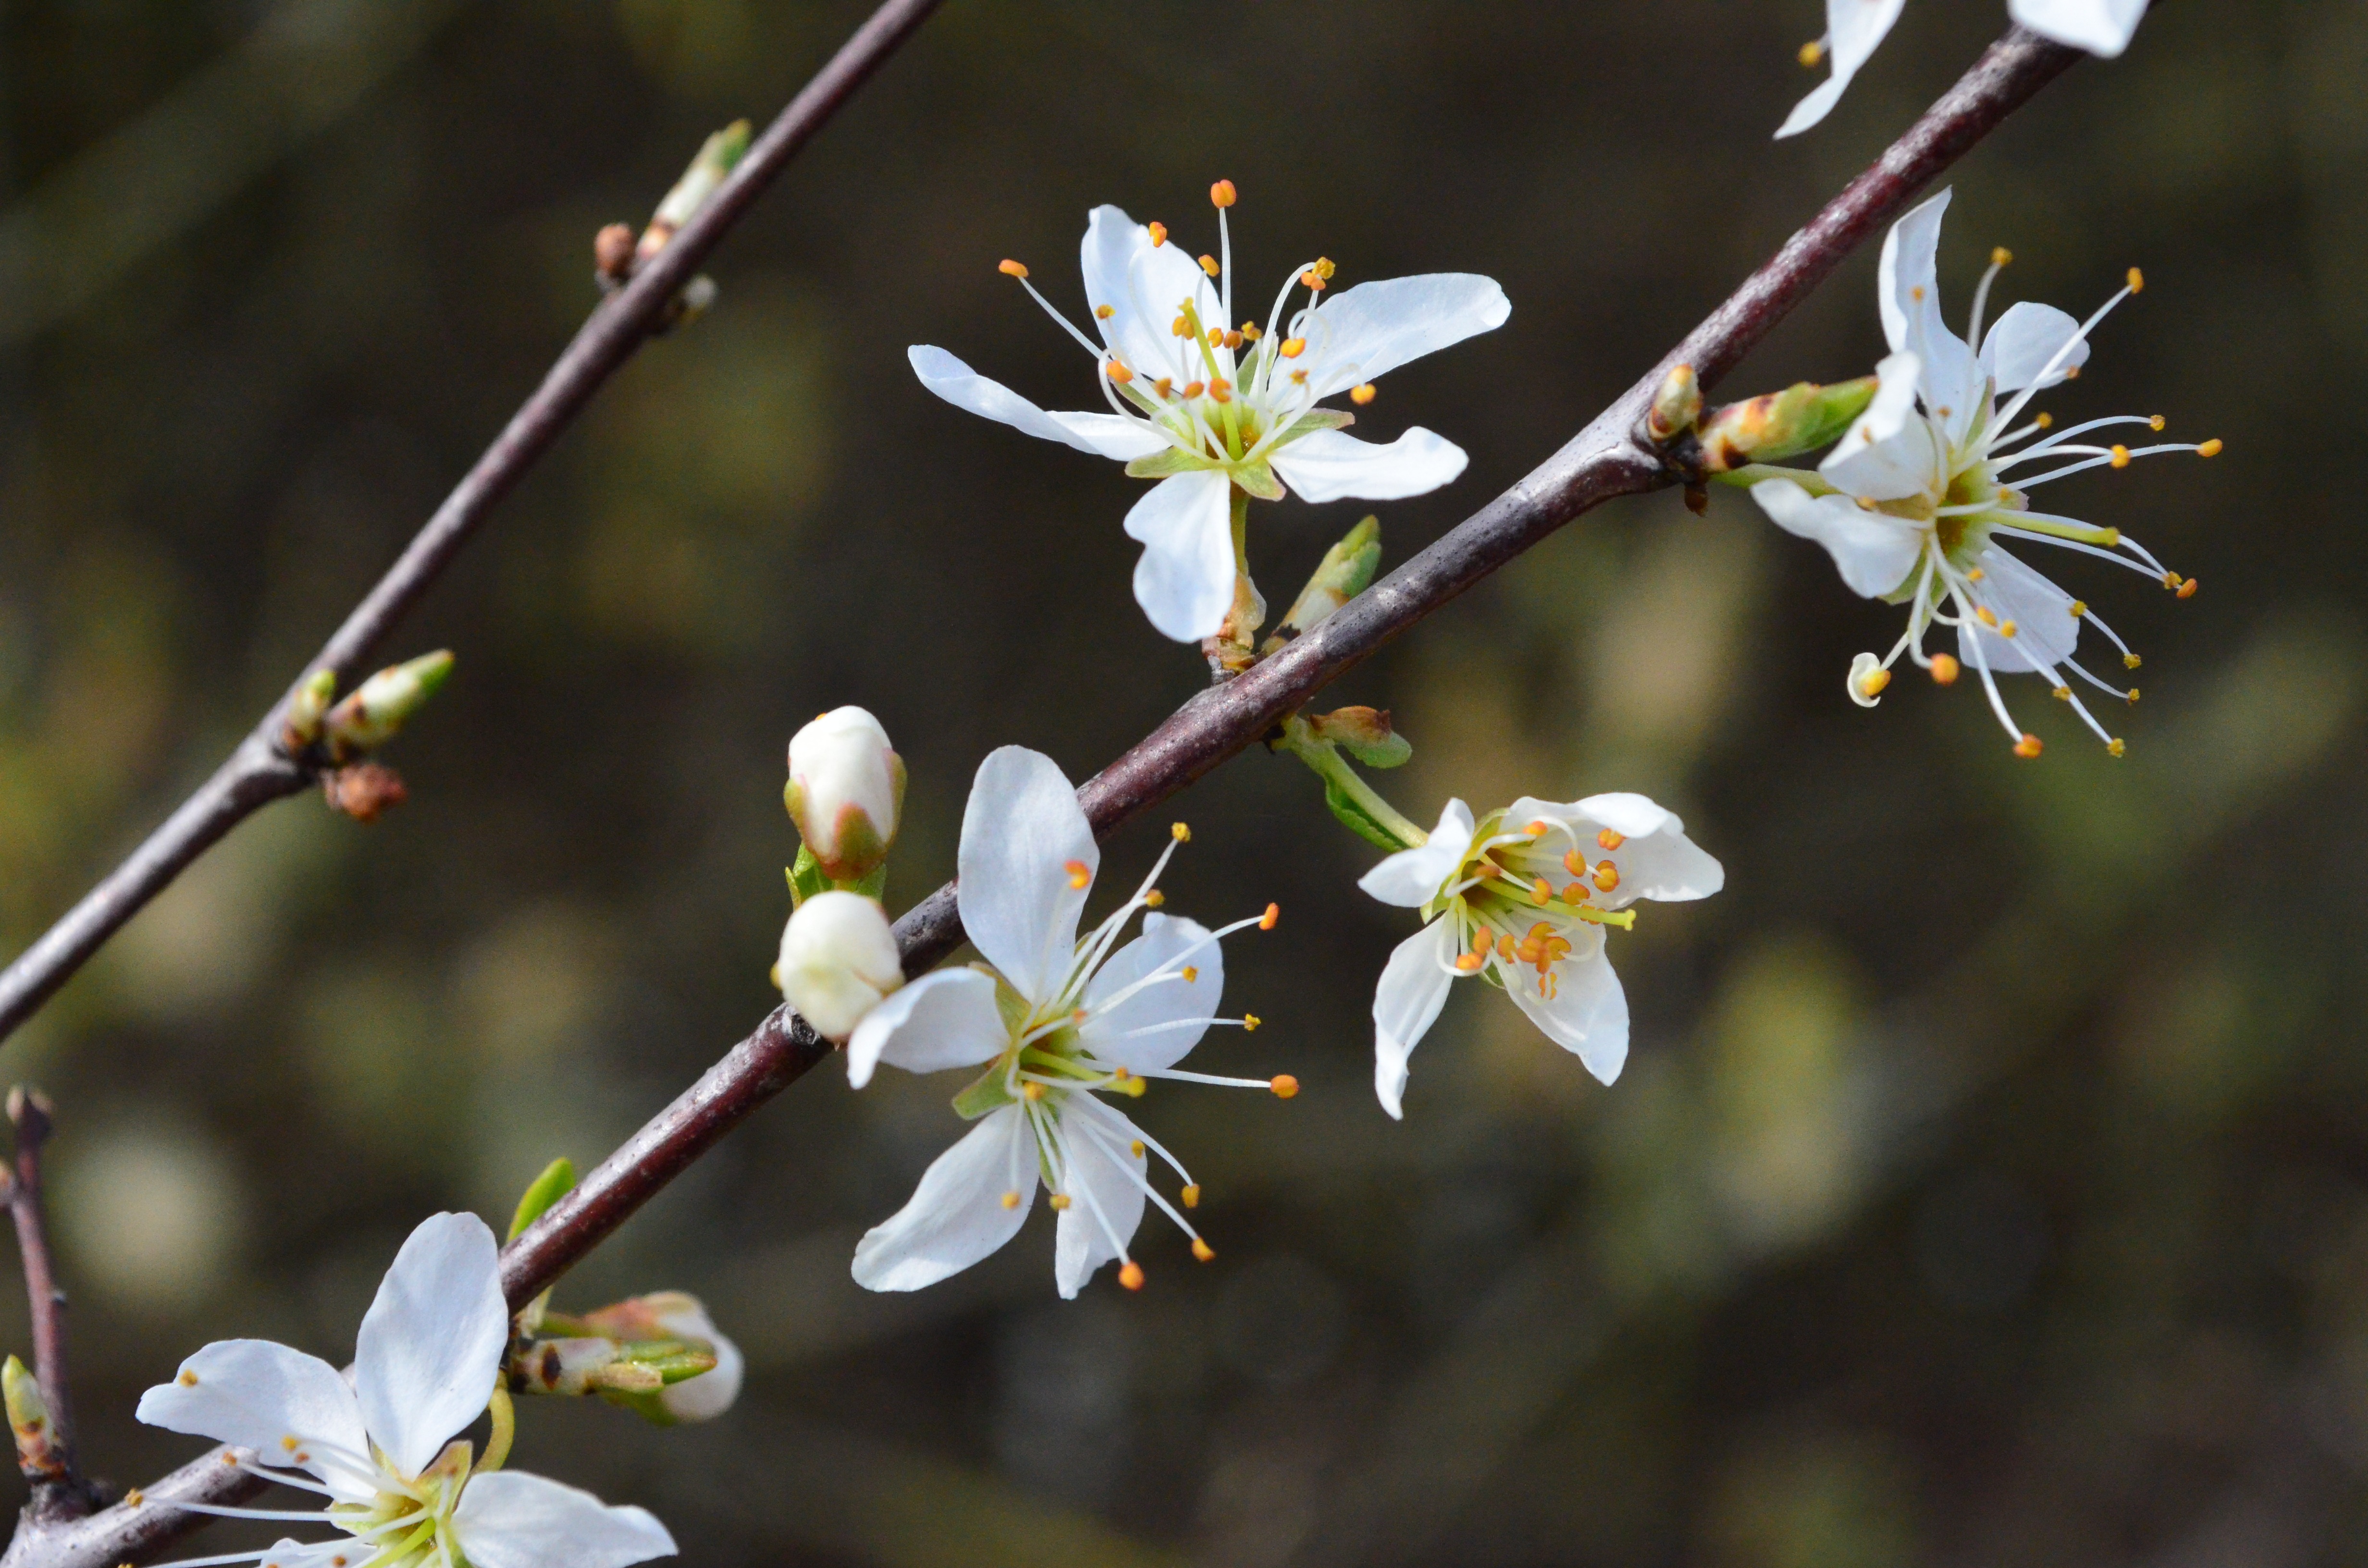
branch, blossom, plant, fruit, flower, bloom, bush, food, spring, produce, botany, flora, cherry blossom, wildflower, shrub, macro photography, prunus spinosa, flowering plant, land plant